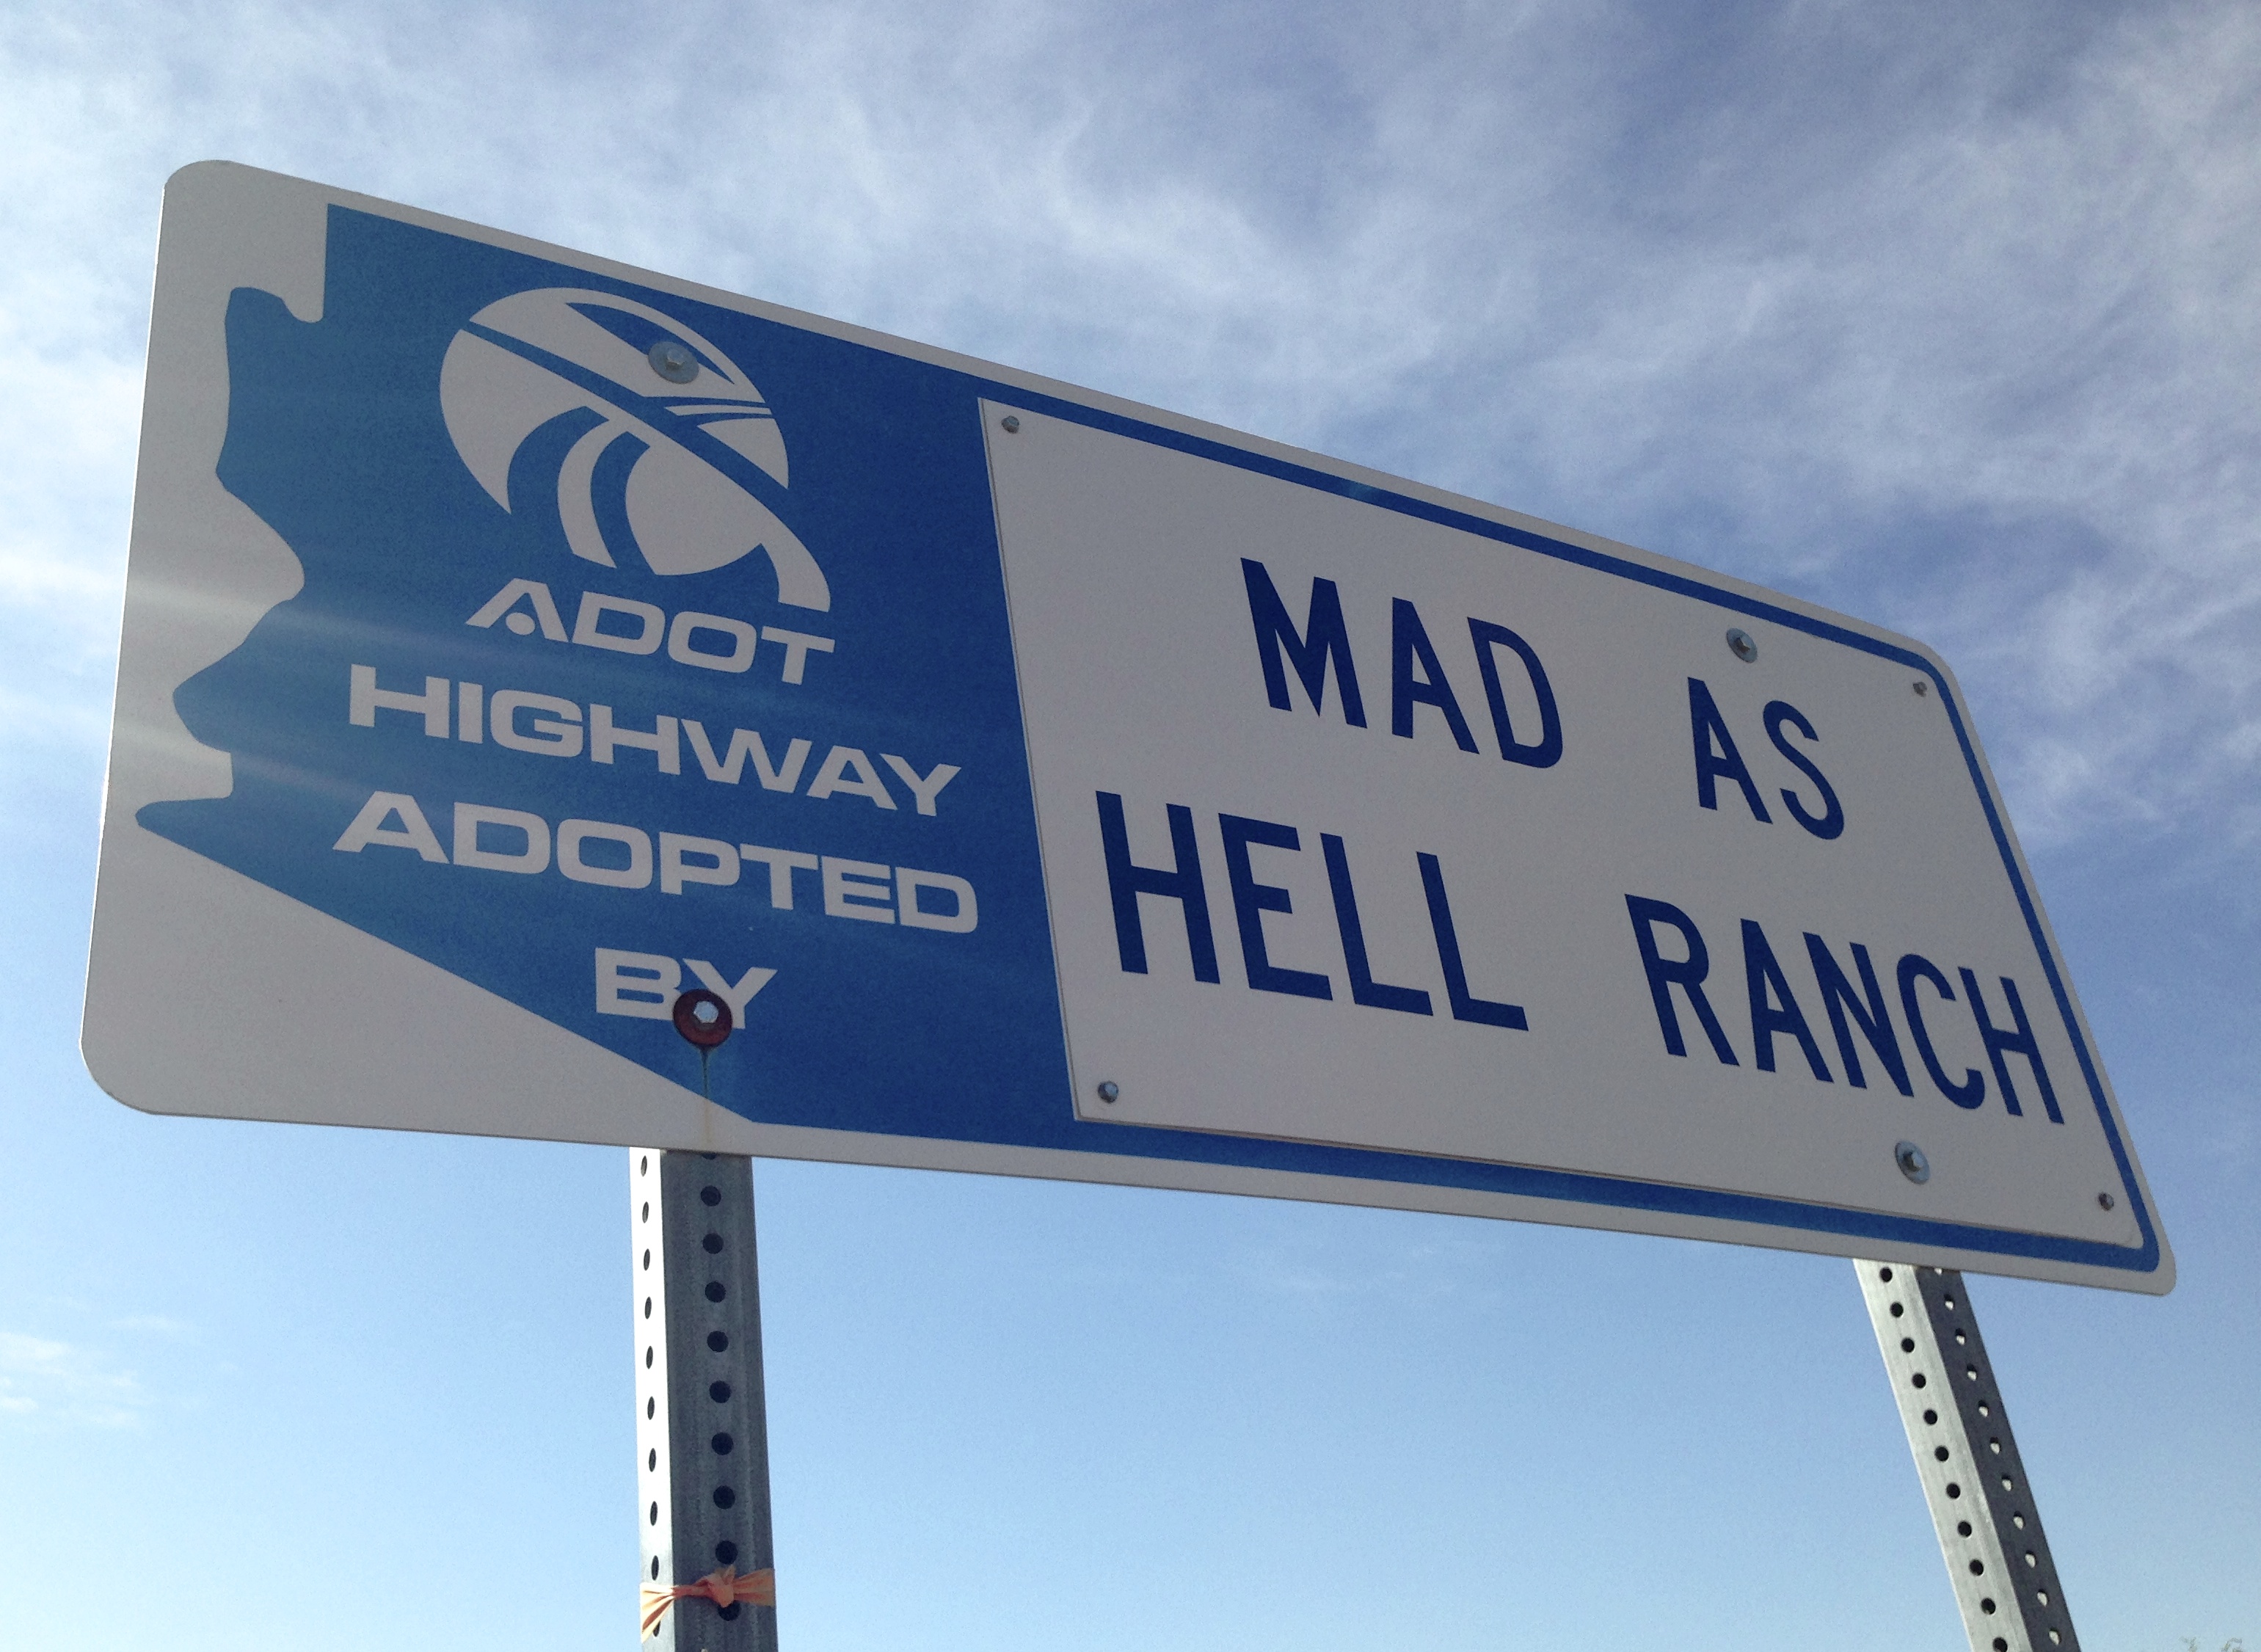
advertising, sign, street sign, signage, lane, traffic sign, vehicle registration plate